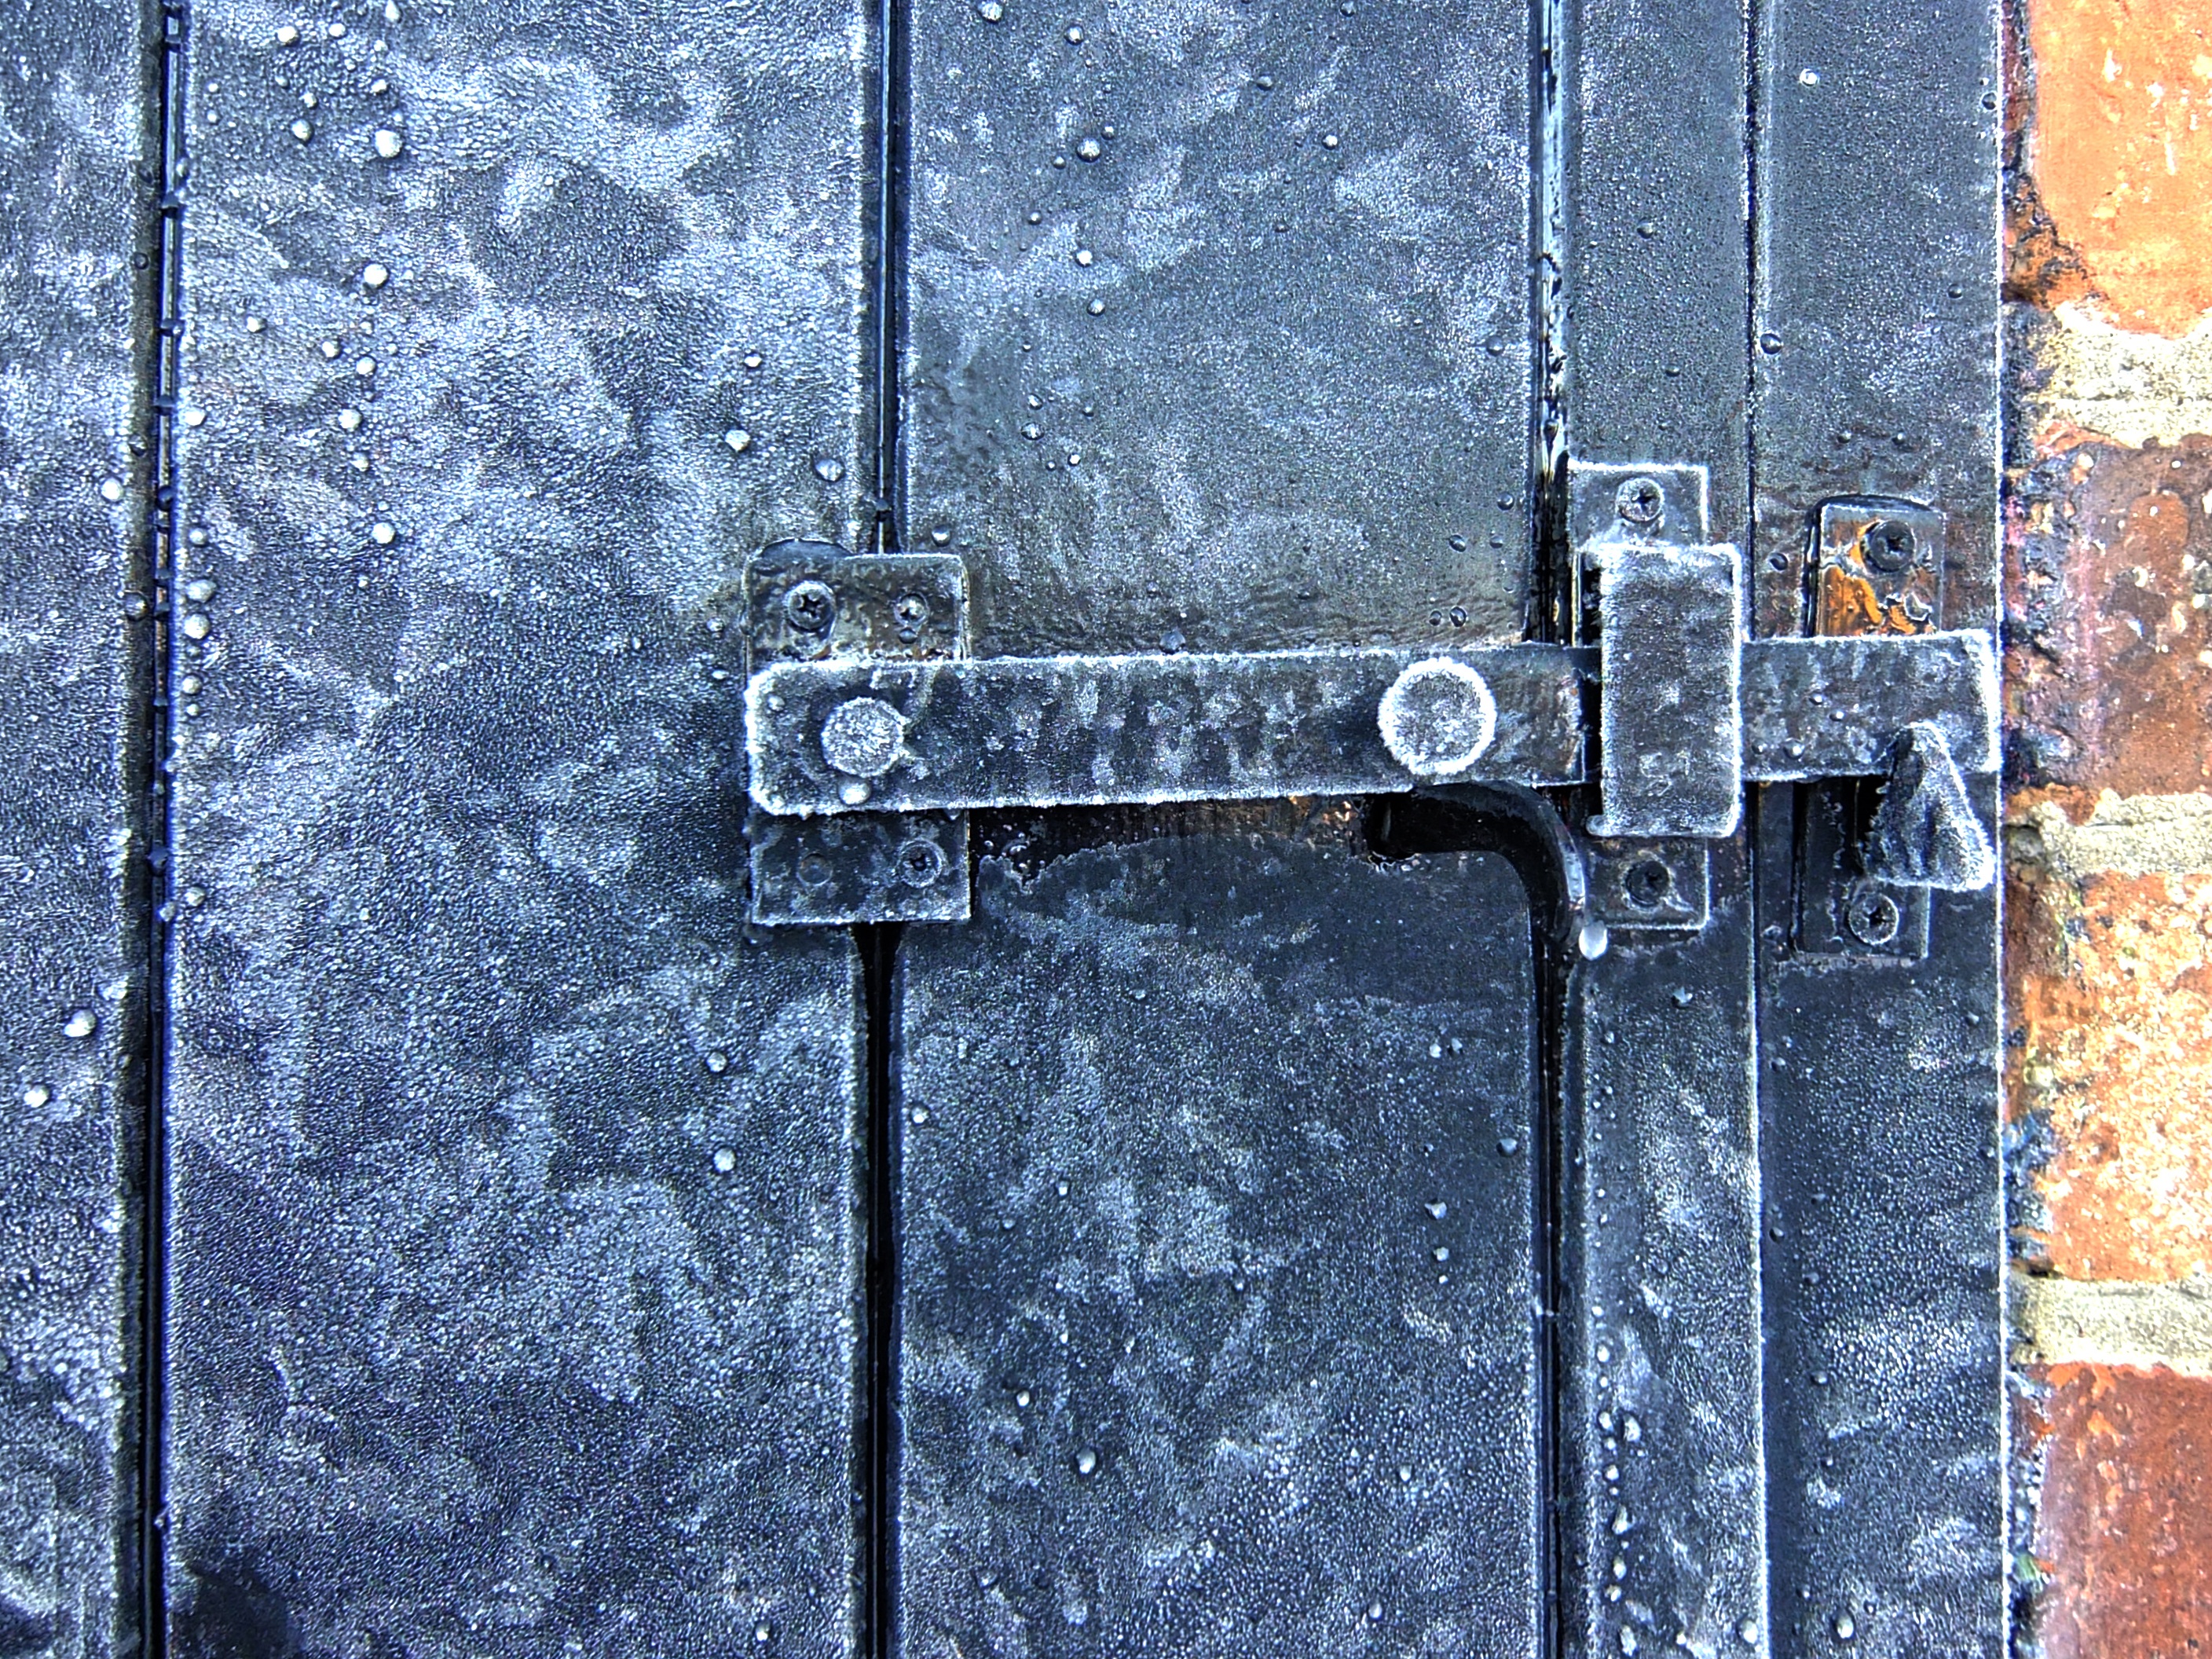
cold, winter, wood, texture, window, frost, wall, shed, ice, blue, black, brick, door, material, bolt, icy, outhouse, iron, lock, locked, secure, latch, rime